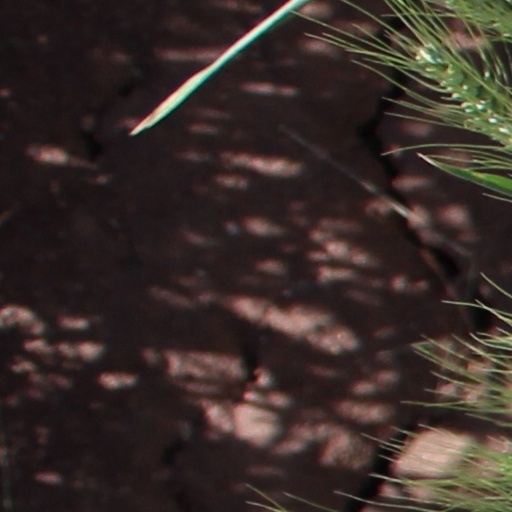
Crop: wheat